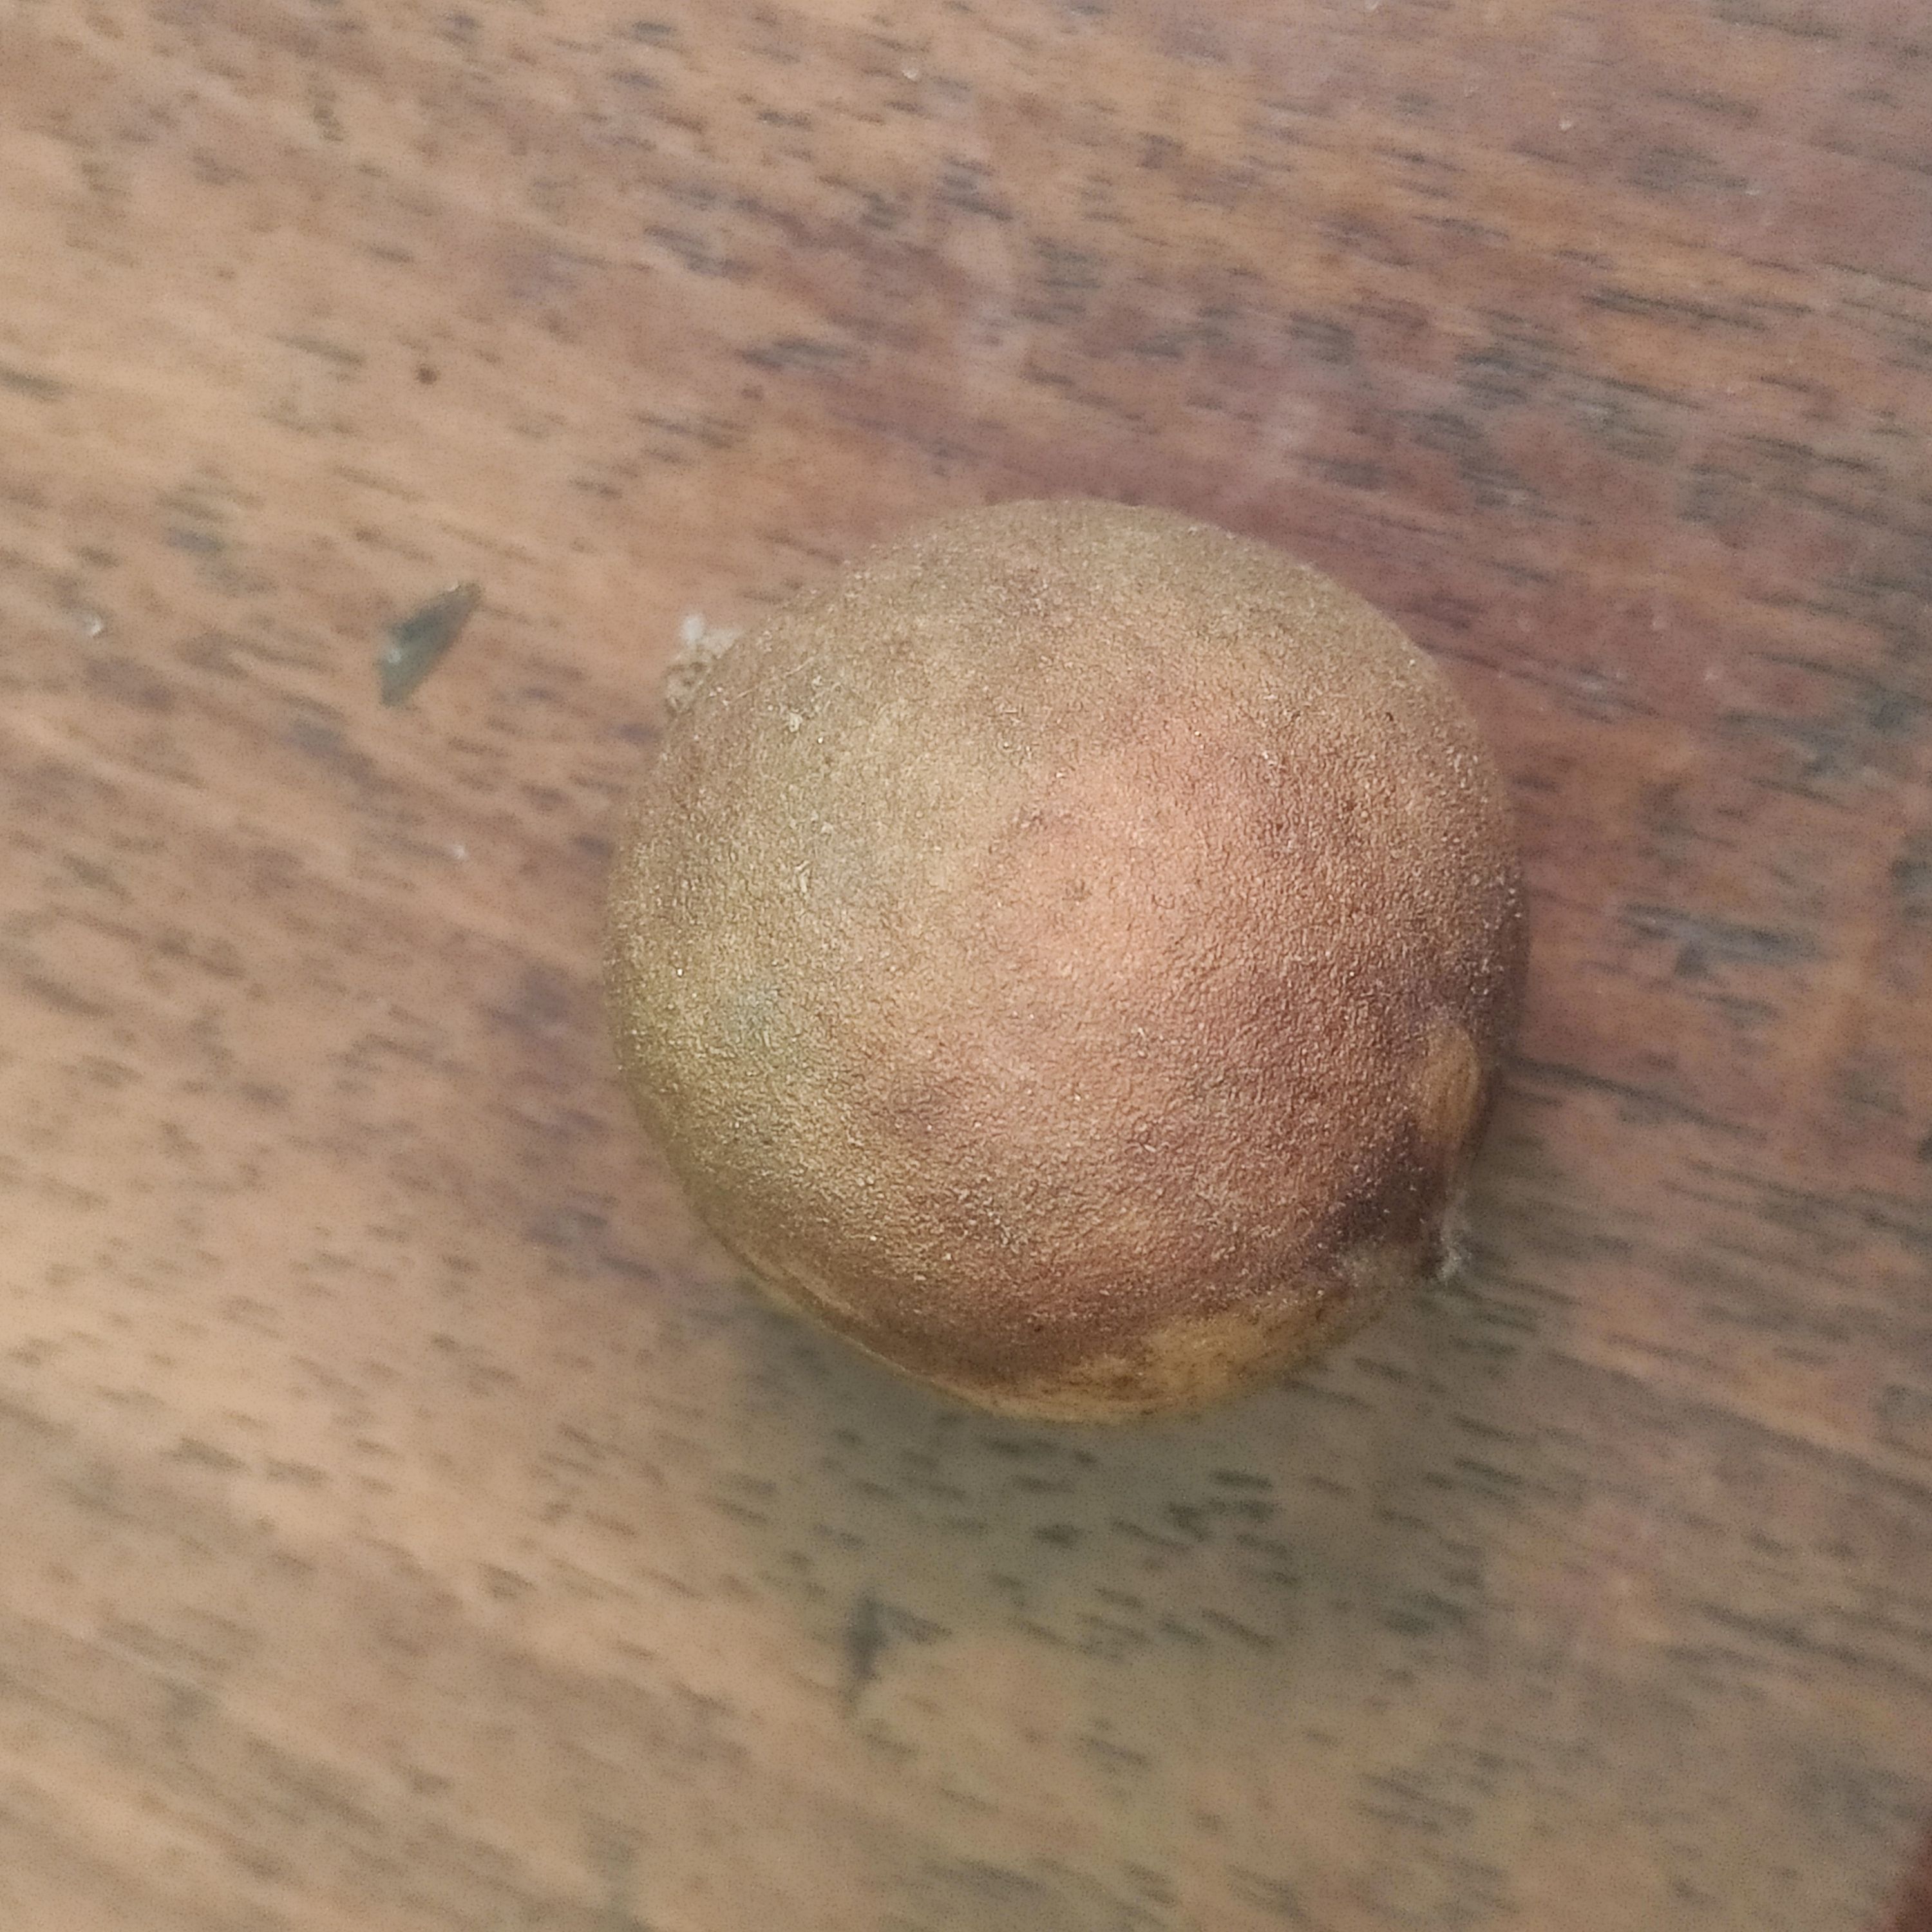
Fruit: burmese-grape
Grade: 2nd-grade